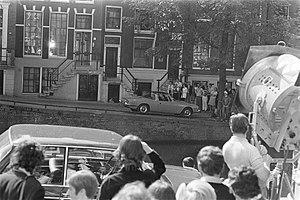
Les diamants sont éternels est un film britannique réalisé par Guy Hamilton et sorti en 1971.